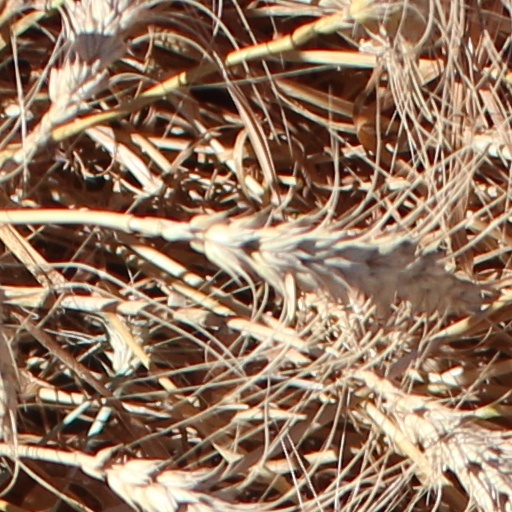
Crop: wheat